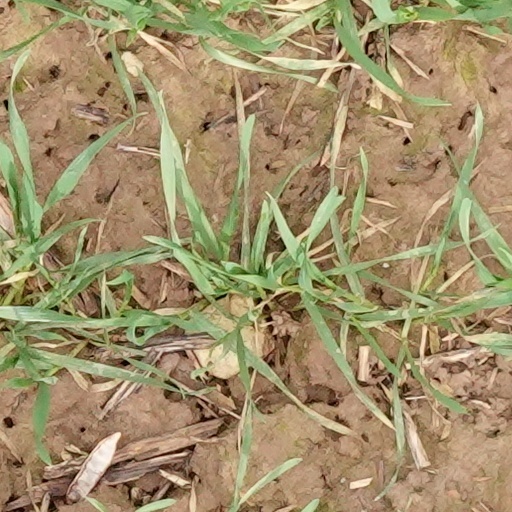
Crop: wheat